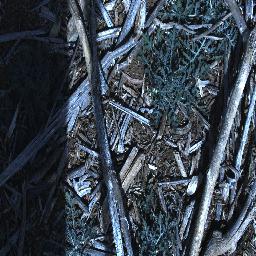
Label: parthenium